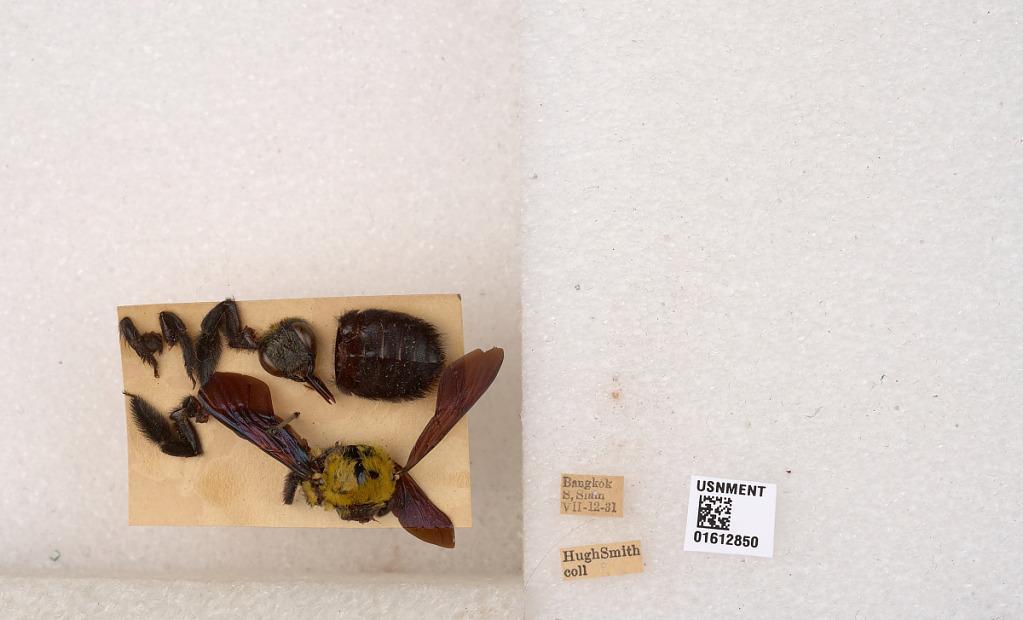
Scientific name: Xylocopa
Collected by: H. Smith
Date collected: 1931-7-12
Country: Thailand
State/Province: Bangkok
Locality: Bangkok S